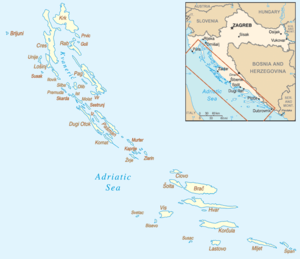
La Croatie compte 698 îles, 389 îlots et 78 récifs ce qui fait de l'archipel croate le plus important de la mer Adriatique et le second plus important de la mer Méditerranée. Les îles de Croatie totalisent 4 058 km de côte. A ce titre, la Croatie fait partie de la Fédération des petites îles européennes depuis 2014.
La Croatie, en forme longue la république de Croatie, en croate : Hrvatska et Republika Hrvatska, est un pays d'Europe centrale et du Sud, indépendant depuis 1991 lors de la dislocation violente de la Yougoslavie. Il s'étend depuis les confins de l'extrémité orientale des Alpes au nord-ouest et depuis les plaines pannoniennes au nord-est, jusqu'au littoral de la mer Adriatique au sud-sud-ouest, en passant par le massif montagneux des Alpes dinariques au centre. Elle est entourée par la Slovénie, la Hongrie, la Serbie, la Bosnie-Herzégovine et le Monténégro. Sa capitale est Zagreb et elle est membre de l'Union européenne depuis le 1ᵉʳ juillet 2013, de l'OMC depuis 2000 et de l'OTAN depuis 2009.